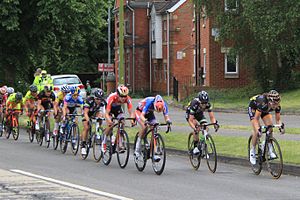
The Women's Tour
Den sidste spurt under 2015-udgaven
The Women's Tour er et etapeløb i landevejscykling for kvinder, der finder sted i Storbritannien og er en del af den nye UCI Women's World Tour siden 2016. Indtil 2015 blev det klassificeret af UCI som et 2.1 løb.